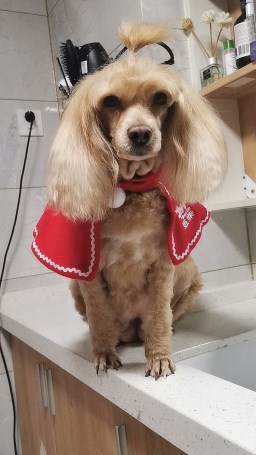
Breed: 7449-n000128-teddy